Juan D. Jackson

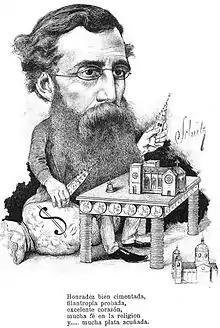
Juan Damask Jackson Errazquin

Juan Dámaso Jackson Errazquin (7 October 1833, in Montevideo – 19 December 1892, in Montevideo) was a Uruguayan businessman and philanthropist.